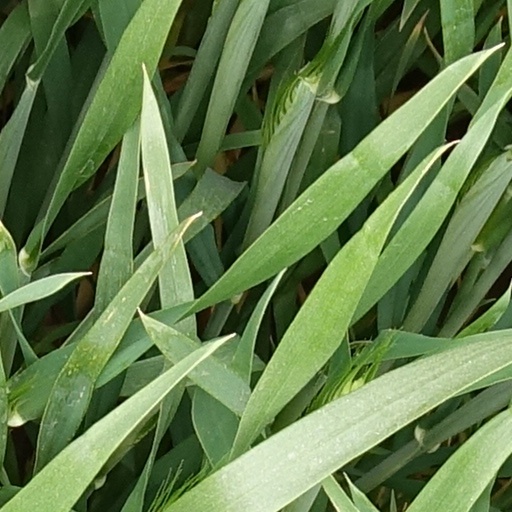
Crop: wheat